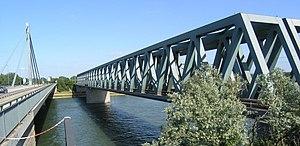
Cette liste contient les ponts présents sur le Rhin et ses bras. Elle est donnée par province néerlandaise, land allemand, département français, canton suisse, land autrichien ou pays depuis l'aval du fleuve vers son amont et précise pour chacun le nom des communes reliées, en commençant par celle située sur la rive gauche.